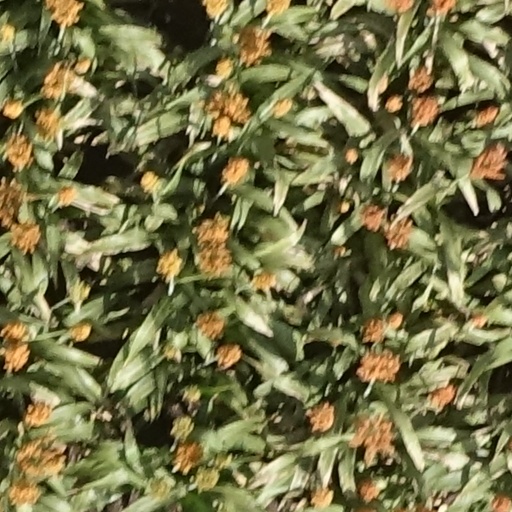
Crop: sorghum